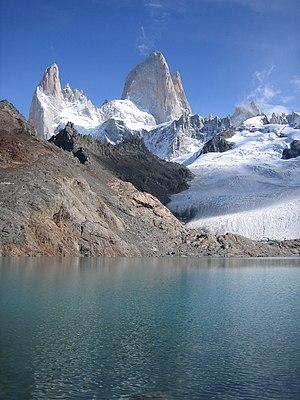
Le parc national Los Glaciares est une aire protégée de 539 300 ha qui se situe dans la province de Santa Cruz, au sud-ouest de la Patagonie argentine, à la frontière chilienne. Ce parc englobe deux grands lacs d'origine glaciaire et quelques lacs plus réduits, ainsi que quelques montagnes mythiques, comme le Fitz Roy, de 3 405 m, et le Cerro Torre, de 3 102 m.
Le cerro Fitz Roy, également connu sous le nom de cerro Chaltén, est une montagne située près du village d'El Chaltén, en Patagonie, à la frontière entre l'Argentine et le Chili. Le Fitz Roy se trouve dans la province de Santa Cruz et dans la région de Magallanes et de l'Antarctique chilien. Il a donné son nom au massif du Fitz Roy et s'élève à seulement cinq kilomètres au nord-est du Cerro Torre. Son altitude est de 3 405 mètres. Il a été gravi pour la première fois par les alpinistes français Lionel Terray et Guido Magnone en 1952.
Une montagne est une forme topographique de relief positif, à la surface de planètes telluriques, et faisant partie d'un ensemble — une chaîne de montagnes — ou formant un relief isolé. Elle est caractérisée par son altitude et, plus généralement, par sa hauteur relative, voire par sa pente. Il n'existe toutefois pas de définition unique de ce qu'est une montagne, terme apparu entre le Xᵉ et le XIIᵉ siècle, et de nombreux régionalismes coexistent pour décrire les formes de relief. Elle peut désigner à la fois un sommet pentu et une simple élévation de terrain, comme une colline, aussi bien que le milieu dans son ensemble. Les montagnes prennent en effet des formes très diverses en fonction des processus qui mènent à leur orogenèse : des escarpements de marges continentales et rifts en domaine extensif, aux chaînes de collision et plissement, en passant par les phases de subduction créant des volcans de type explosif en arcs insulaires ou le long de cordillères, sans oublier le volcanisme de point chaud de type effusif ni les intrusions mises au jour par l'érosion.